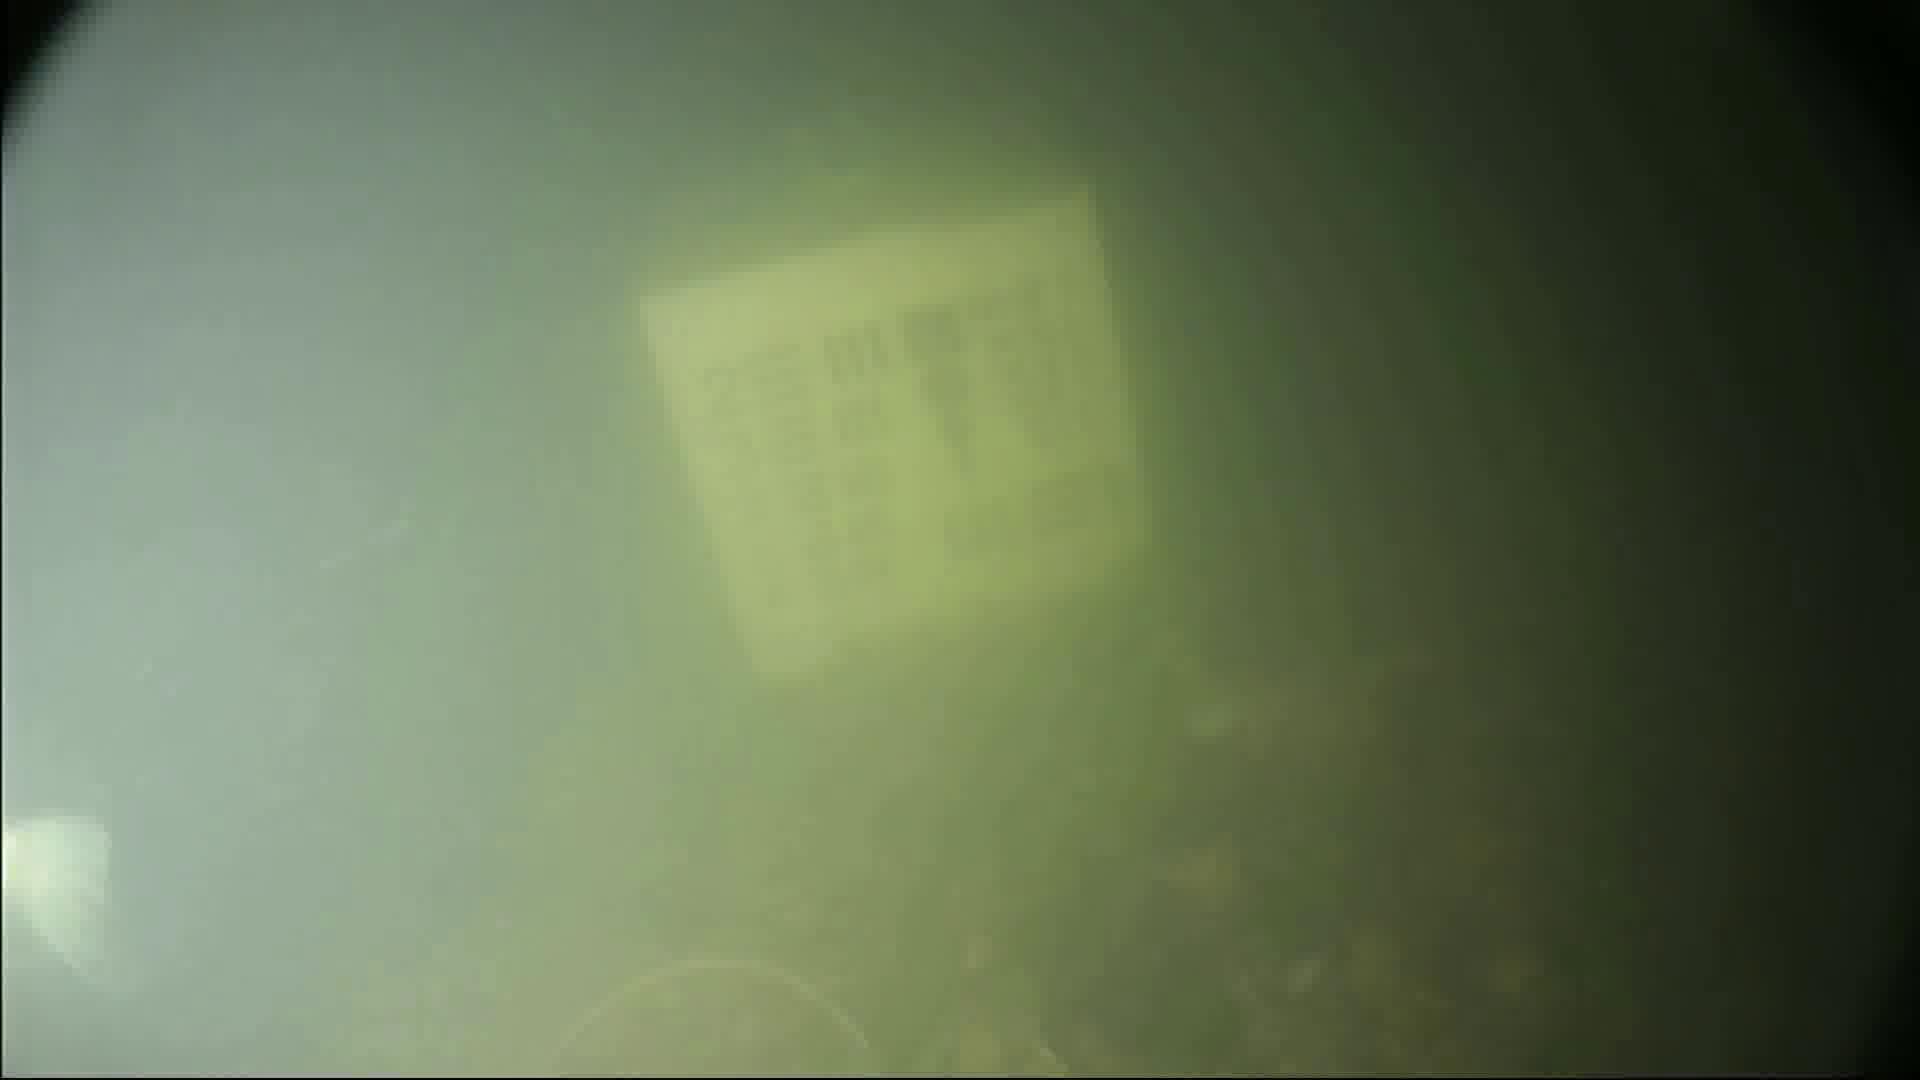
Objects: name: fish